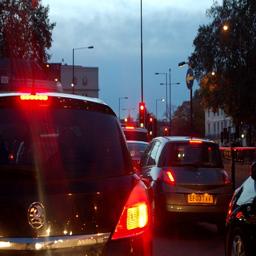
A city street with many different types of vehicles.
A bunch of cars that are sitting together in the street.
A traffic scene including braking vehicles on a street.
a bunch of cars are sitting in traffic outside
Traffic at a crowded intersection in the city.